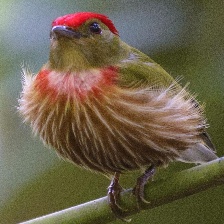
Species: STRIPPED MANAKIN
Scientific name: MACHAEROPTERUS REGULUS